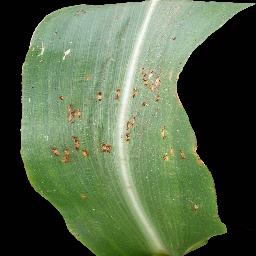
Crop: corn
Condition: (maize)_common_rust